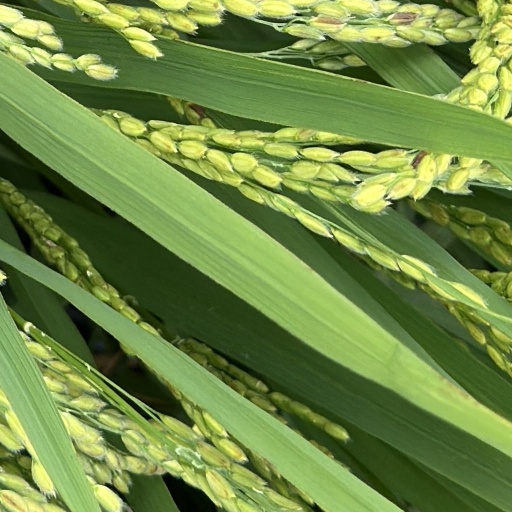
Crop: rice